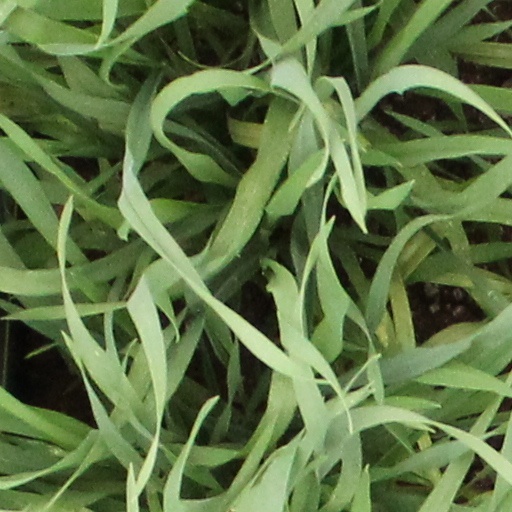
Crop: wheat